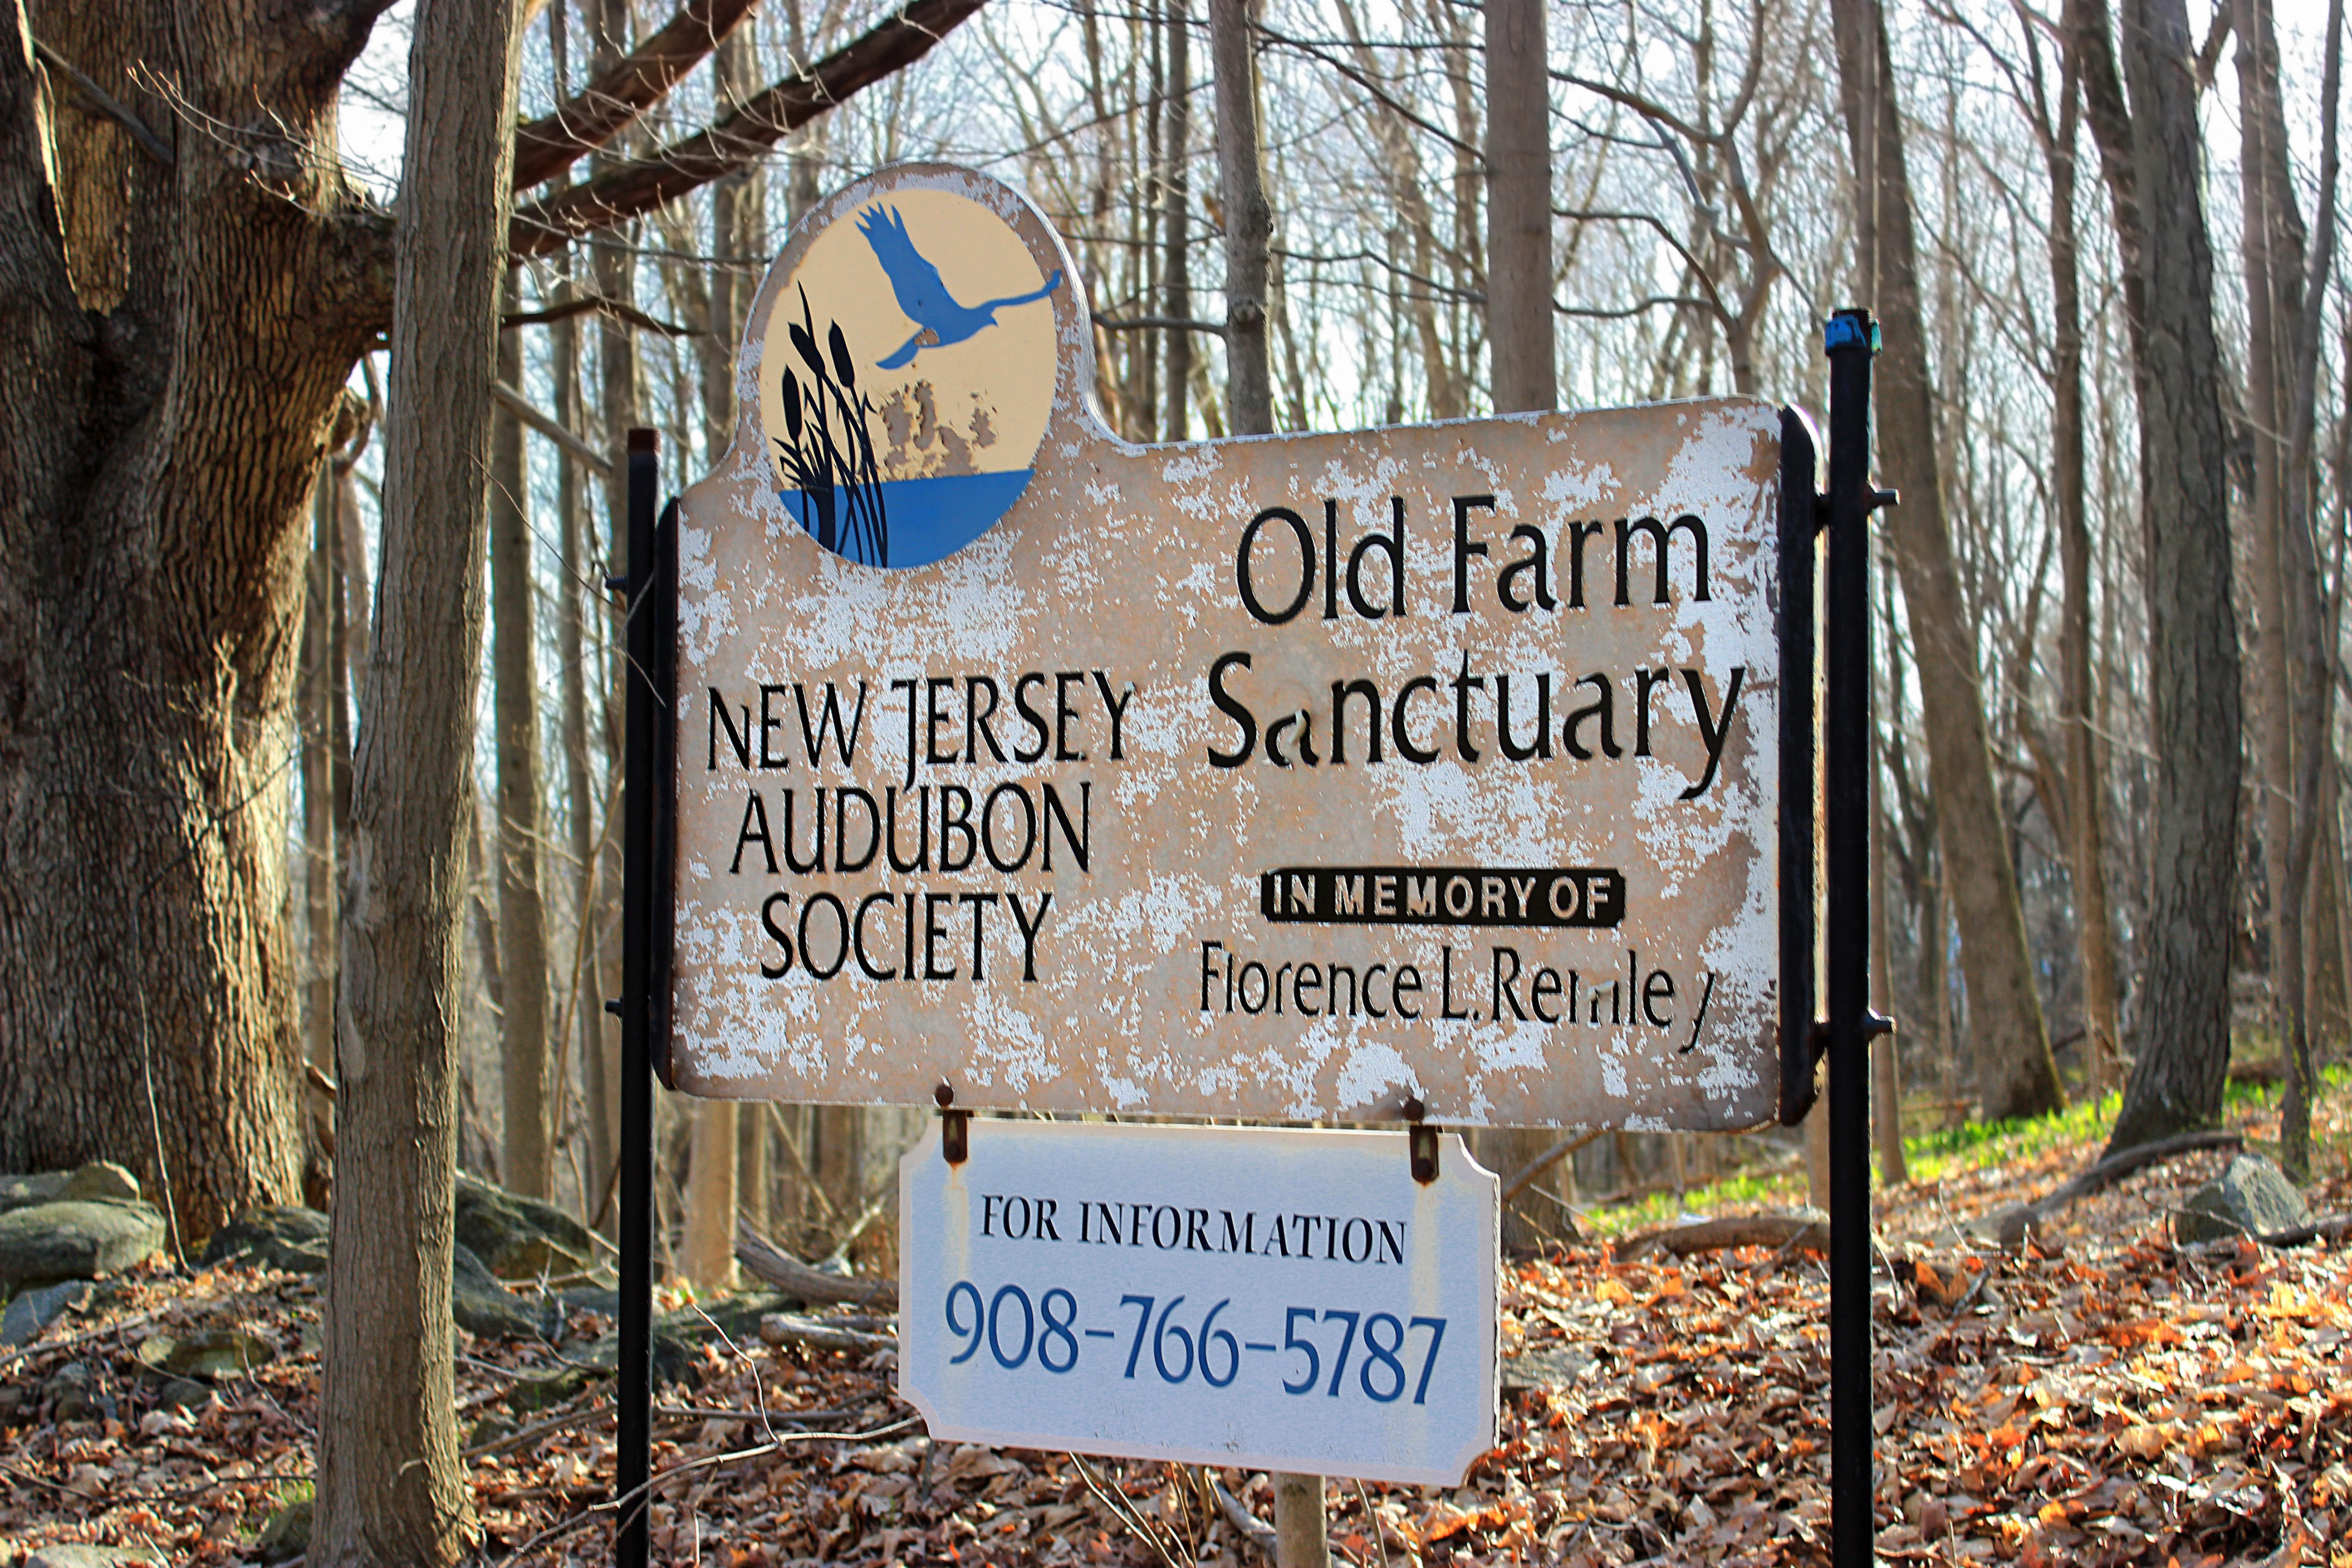
tree, hiking, sign, spring, community, season, creativecommons, newjersey, warrencounty, audubonsociety, independencetownship, oldfarmsanctuary, parkingarea, ryanroad